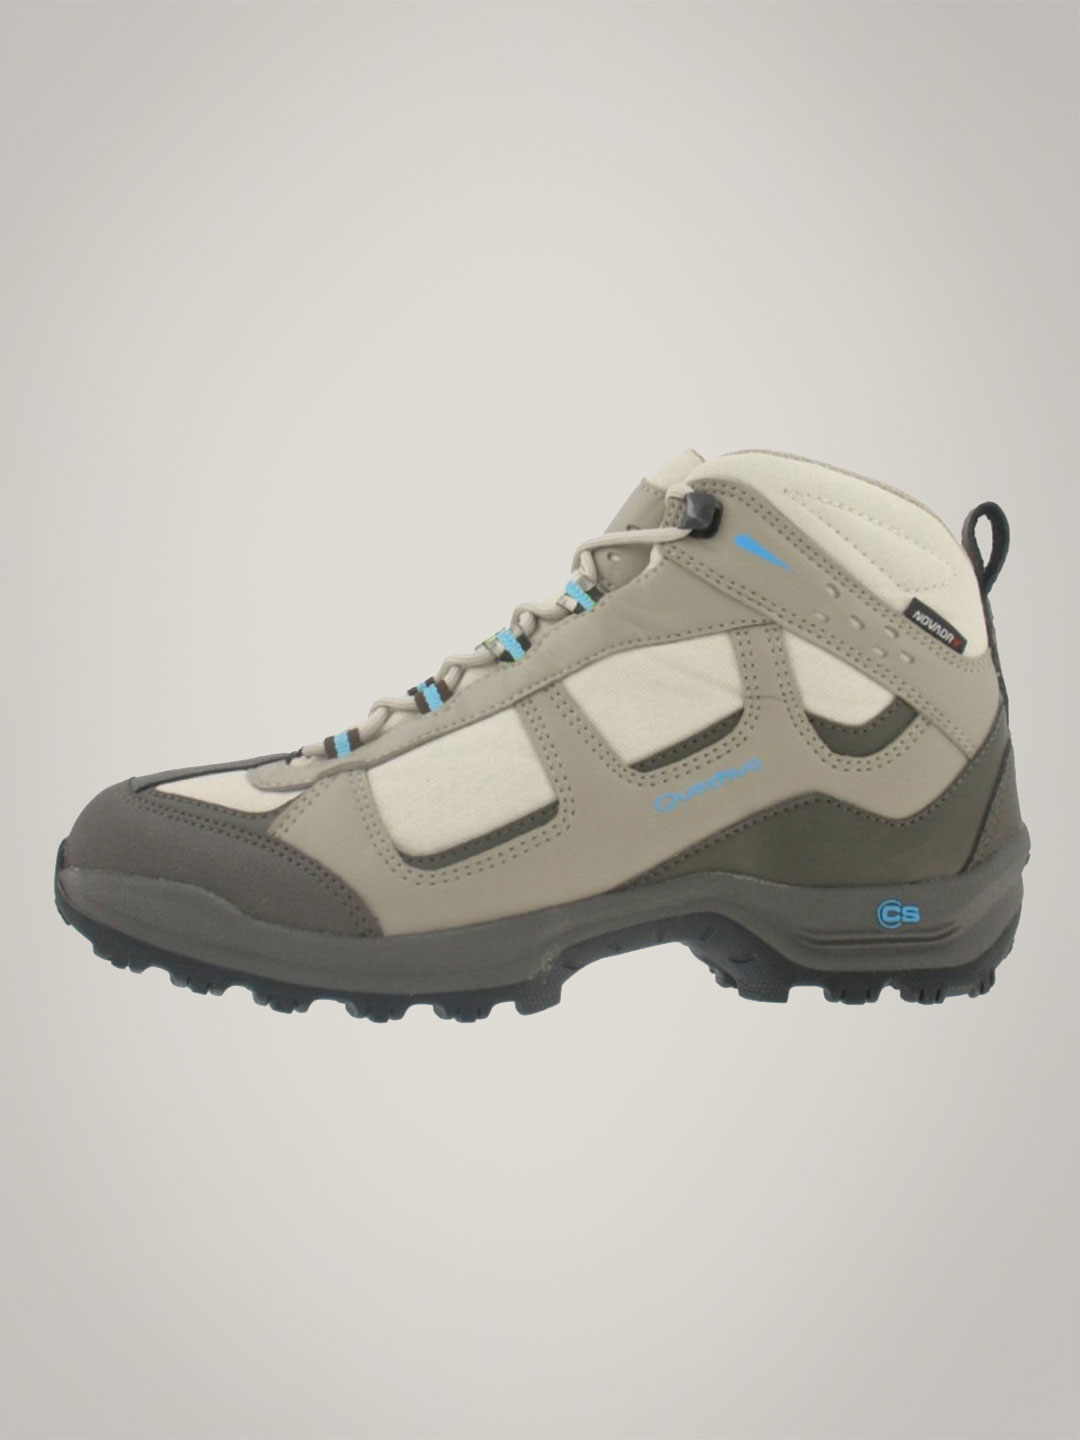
Quechua Forclaz 100 Lady Purple
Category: Footwear / Shoes / Sports Shoes
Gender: Women
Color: Purple
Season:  2011
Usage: Sports